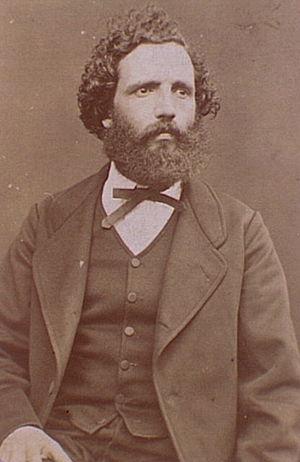
Simon Dereure est né le 1ᵉʳ décembre 1838 à Lapalisse et mort le 18 juillet 1900 à Paris. Personnalité de la Commune de Paris, il est élu maire adjoint du XVIIIe arrondissement de Paris en novembre 1870.